Civil service

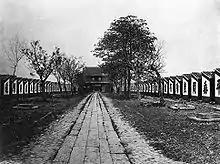
Imperial Civil Service Examination hall with 7500 cells in Guangdong, 1873

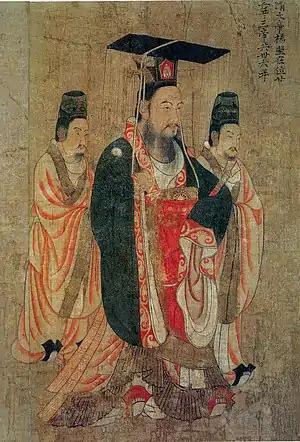
Emperor Wen of Sui (r. 581–604), who established the first civil service examination system in China; a painting by the chancellor and artist Yan Liben (600–673).

The origin of the modern meritocratic civil service can be traced back to imperial examination founded in Imperial China. The imperial exam based on merit was designed to select the best administrative officials for the state's bureaucracy. This system had a huge influence on both society and culture in Imperial China and was directly responsible for the creation of a class of scholar-bureaucrats irrespective of their family pedigree.